Syster Sol

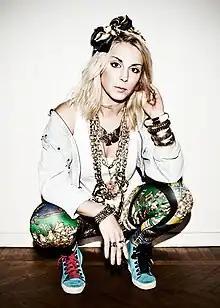
Syster Sol in 2015

Isabel Sandblom (born 25 January 1983), known professionally as Syster Sol, is a Swedish reggae singer, songwriter, and deejay. She has a background as the founder and lead singer of the reggae band Livelihood. In 2008, she established herself as one of the first women solo singers in the reggae music scene in Sweden.